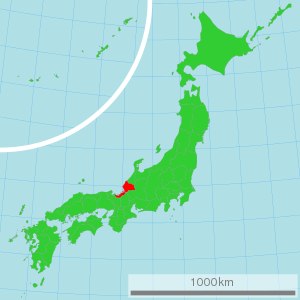
Fukui-præfekturet
Fukui-præfekturet
Fukui er et præfektur i Japan. Præfekturet ligger i regionen Chūbu på øen Honshu. Hovedstaden i præfekturet er byen med samme navn Fukui. Fukui har et areal på 4190,49 km2 og der er 782.232 indbyggere.